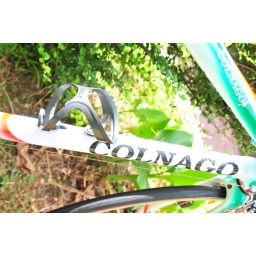
First bike from Italy COLNAGO. Little over exposure shows the nice looking of carbon fiber underneath the white painting.